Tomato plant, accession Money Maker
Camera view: horizontal (90 deg, fisheye); turntable rotation: 180 degrees
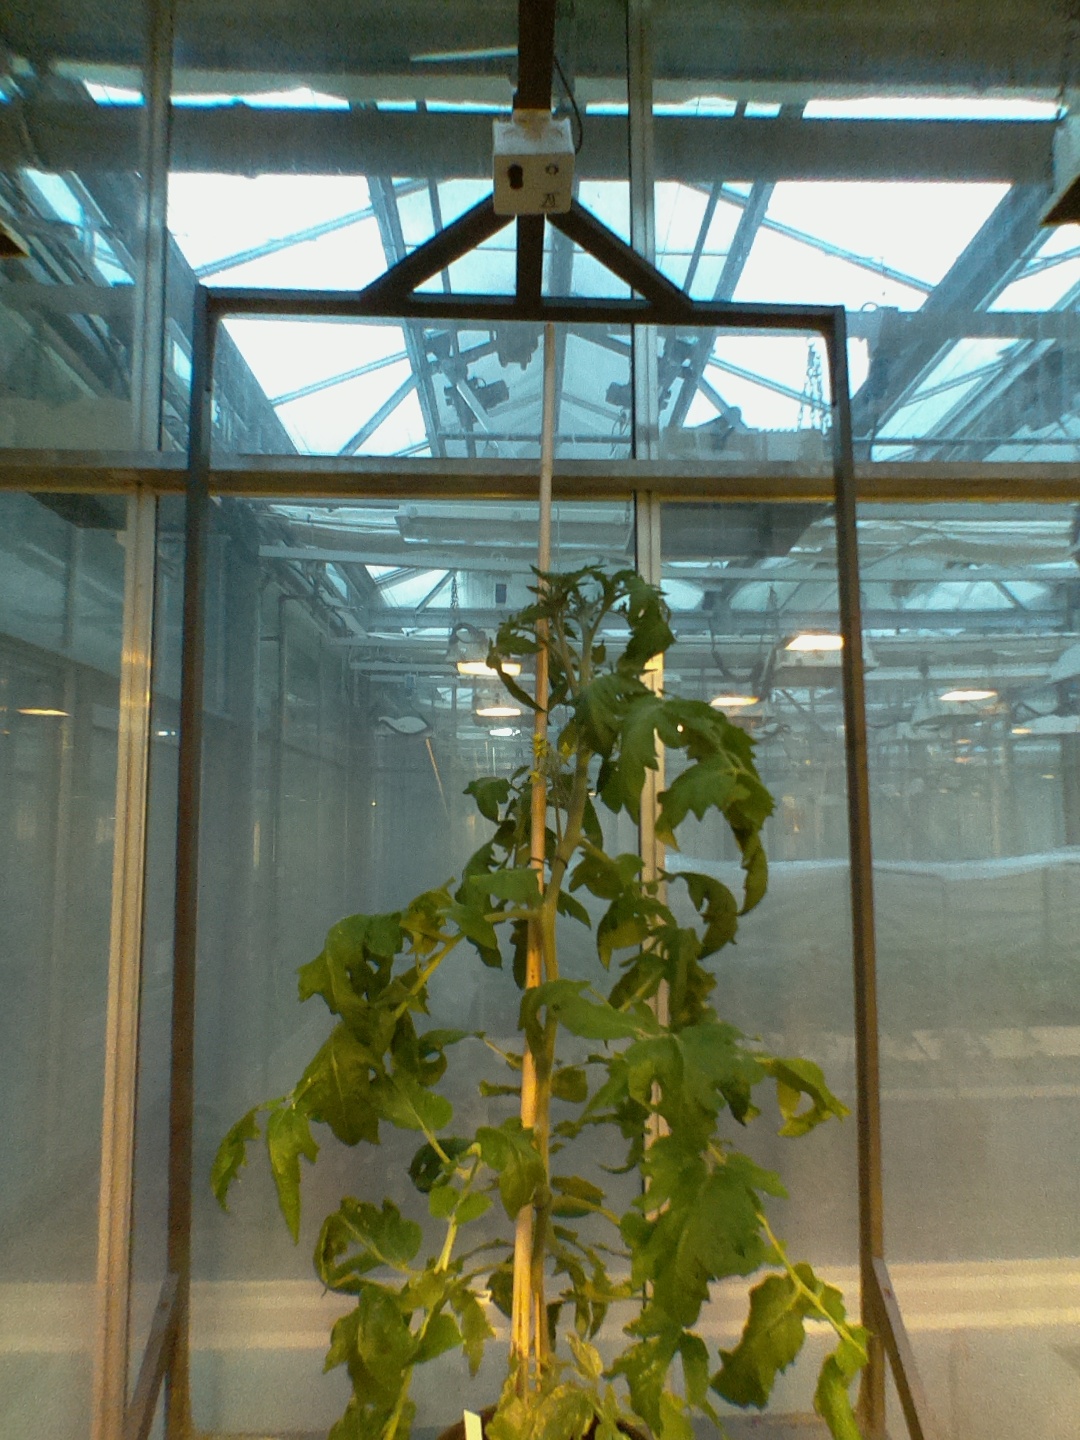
BBCH growth stage 65: Full flowering, 50%-60% of flowers open, first petals falling